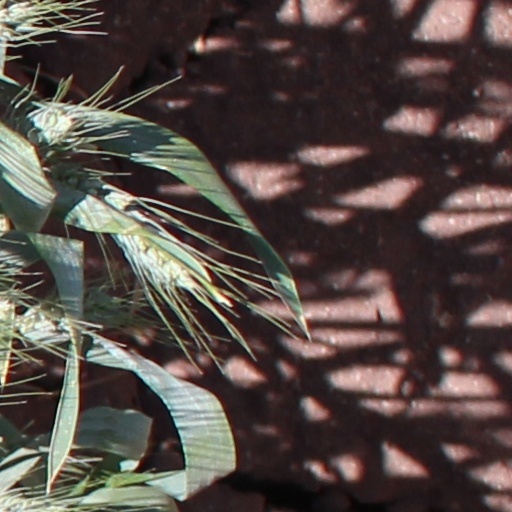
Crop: wheat